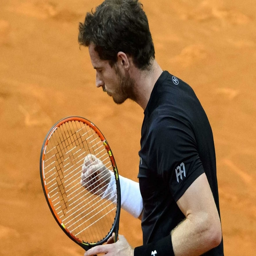
tennis player reacts as he plays against tennis player during tennis tournament